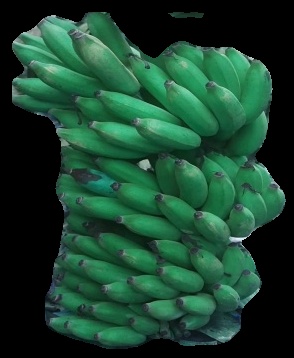
Variety: elakki-bale
Grade: grade1